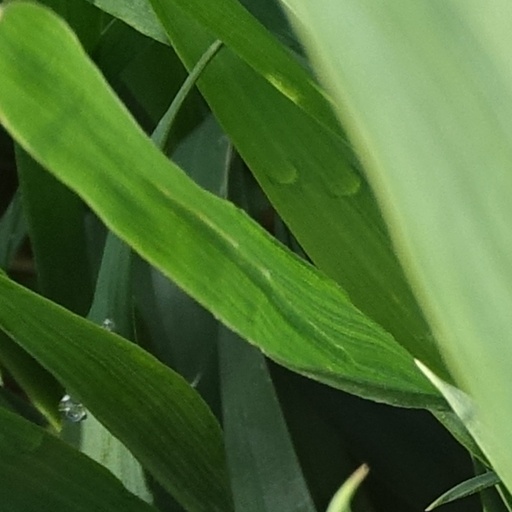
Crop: wheat